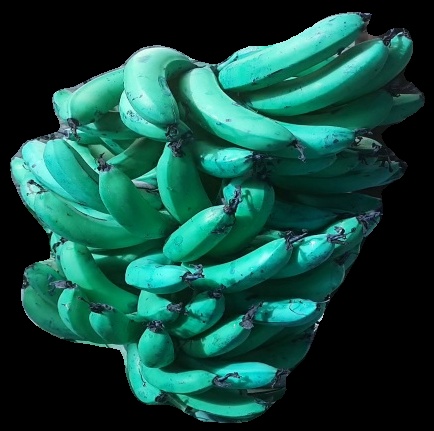
Variety: pachbale
Grade: grade3